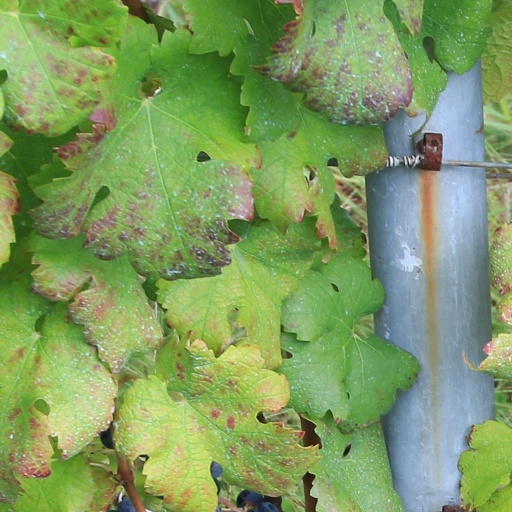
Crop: grape